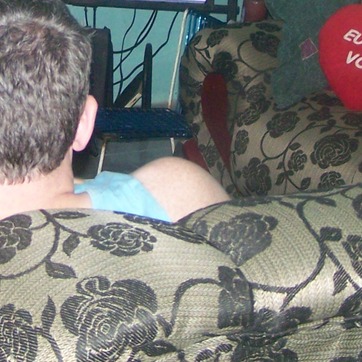
Material: skin